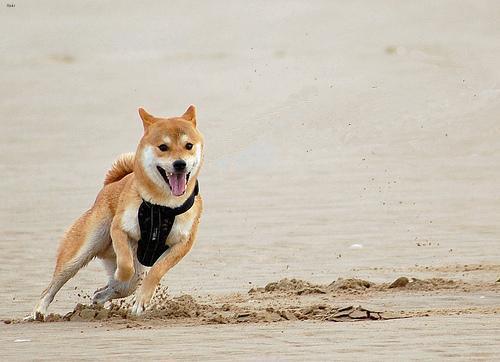
shiba inu